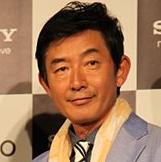
Age: 55